This Changes Everything (2015 film)

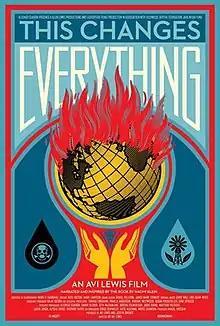
Film poster

This Changes Everything is a 2015 documentary film directed by Avi Lewis. It is based on the book "" by his wife, Naomi Klein.